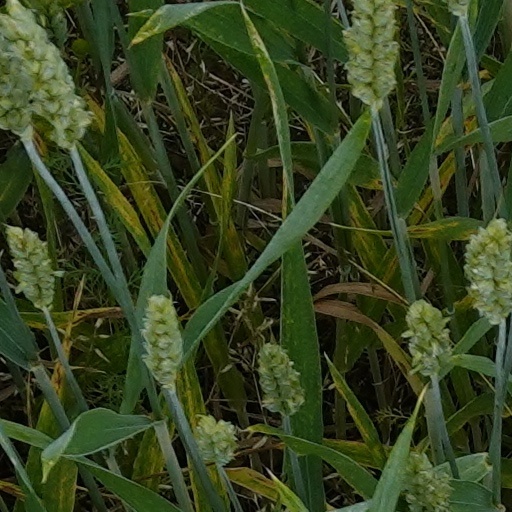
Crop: wheat